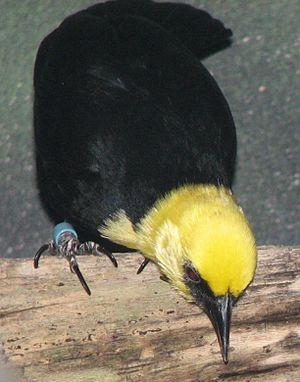
Chrysomus est un genre d'oiseaux de la famille des Icteridae.
Le Carouge à capuchon est une espèce de passereau de la famille des ictéridés.